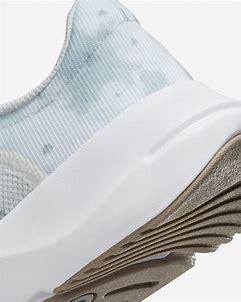
Brand: Nike
Model: In Season Tr 13